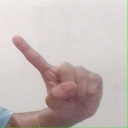
अक्षर: ए